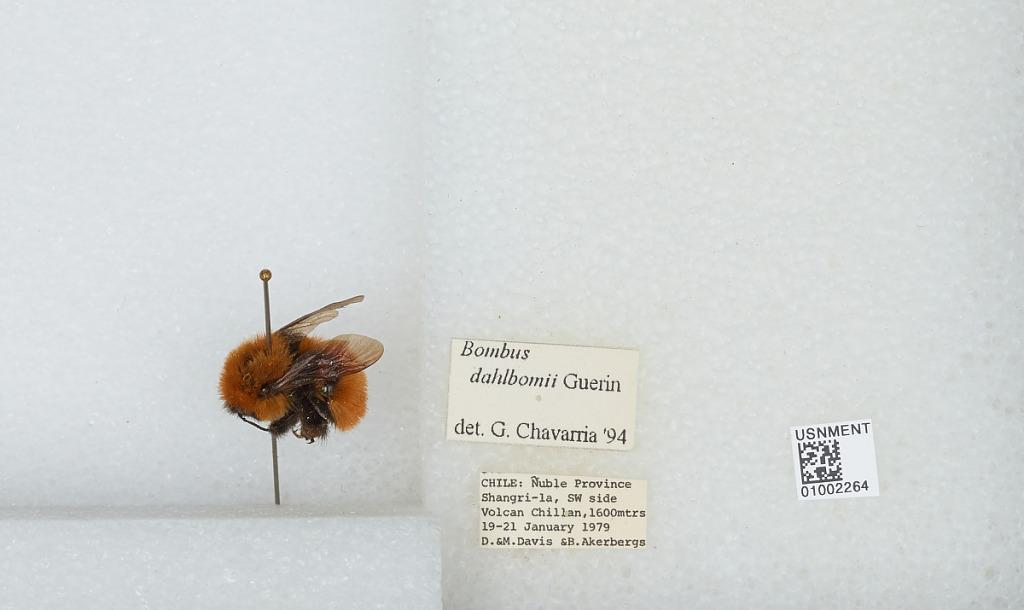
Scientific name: Bombus (Fervidobombus) dahlbomii Guérin
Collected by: M. Davis & B. Akerbergs
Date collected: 1979-1-19
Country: Chile
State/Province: Biobio
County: Nuble
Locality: Shangri-la, southwest side of Volcan Chillan
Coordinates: -36.9042, -71.4103
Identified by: Chavarria, G.